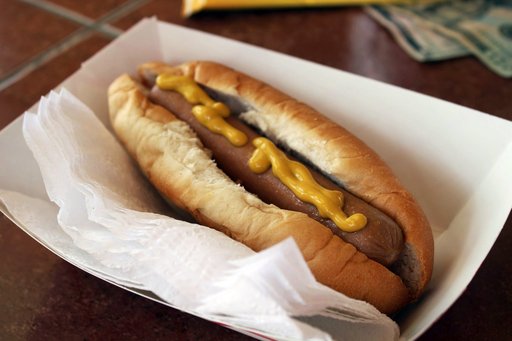
Label: hot_dog